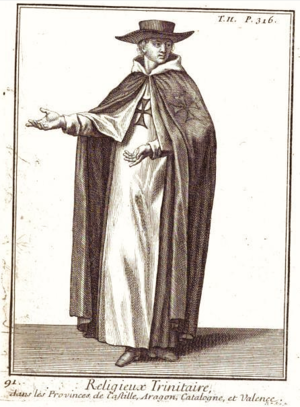
L'ordre de la Très Sainte Trinité et des captifs, dit ordre des Trinitaires ou Mathurins, est un ordre religieux catholique fondé vers 1194 à Cerfroid par les Français saint Jean de Matha et saint Félix de Valois, à l'origine pour racheter les chrétiens captifs des Maures. C'est la plus ancienne institution officielle de l'Église catholique consacrée au service de la rédemption sans armes à la main. Aujourd'hui ils aident les prisonniers et les captifs de toutes sortes.